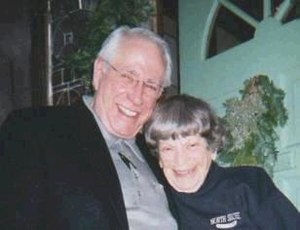
Doris Haddock
Doris Haddock (til højre) og Mike Gravel.
"Doris ""Granny D"" Haddock var en amerikansk politiker, og liberal politisk aktivist fra New Hampshire, der opnåede national berømmelse i alderen mellem 88 og 90, da hun gik over 3200 meter i hele det kontinentale USA.